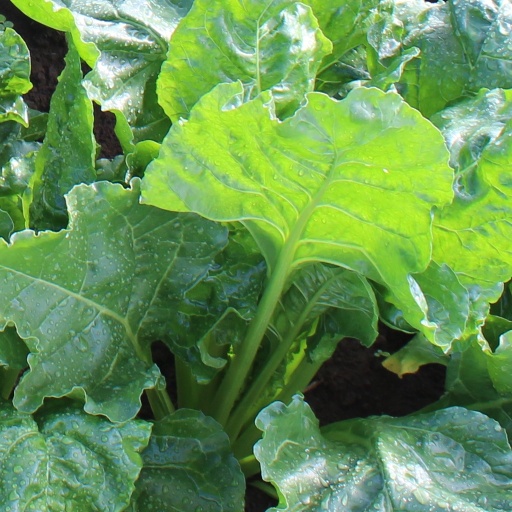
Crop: sugar beet